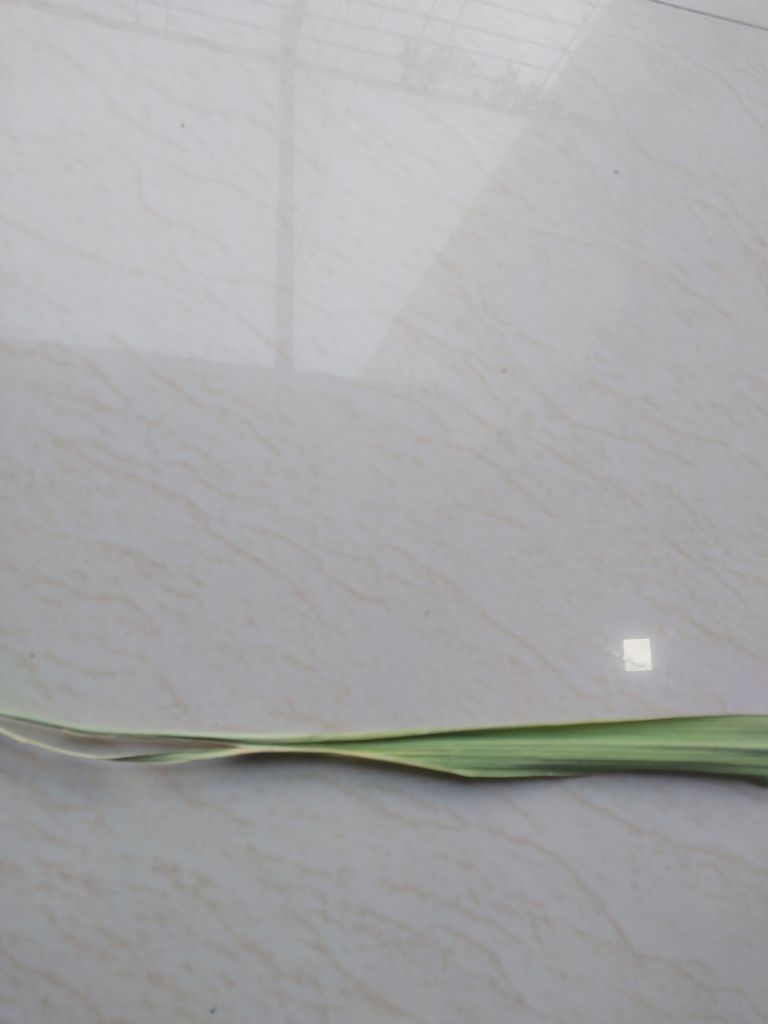
Label: Smut